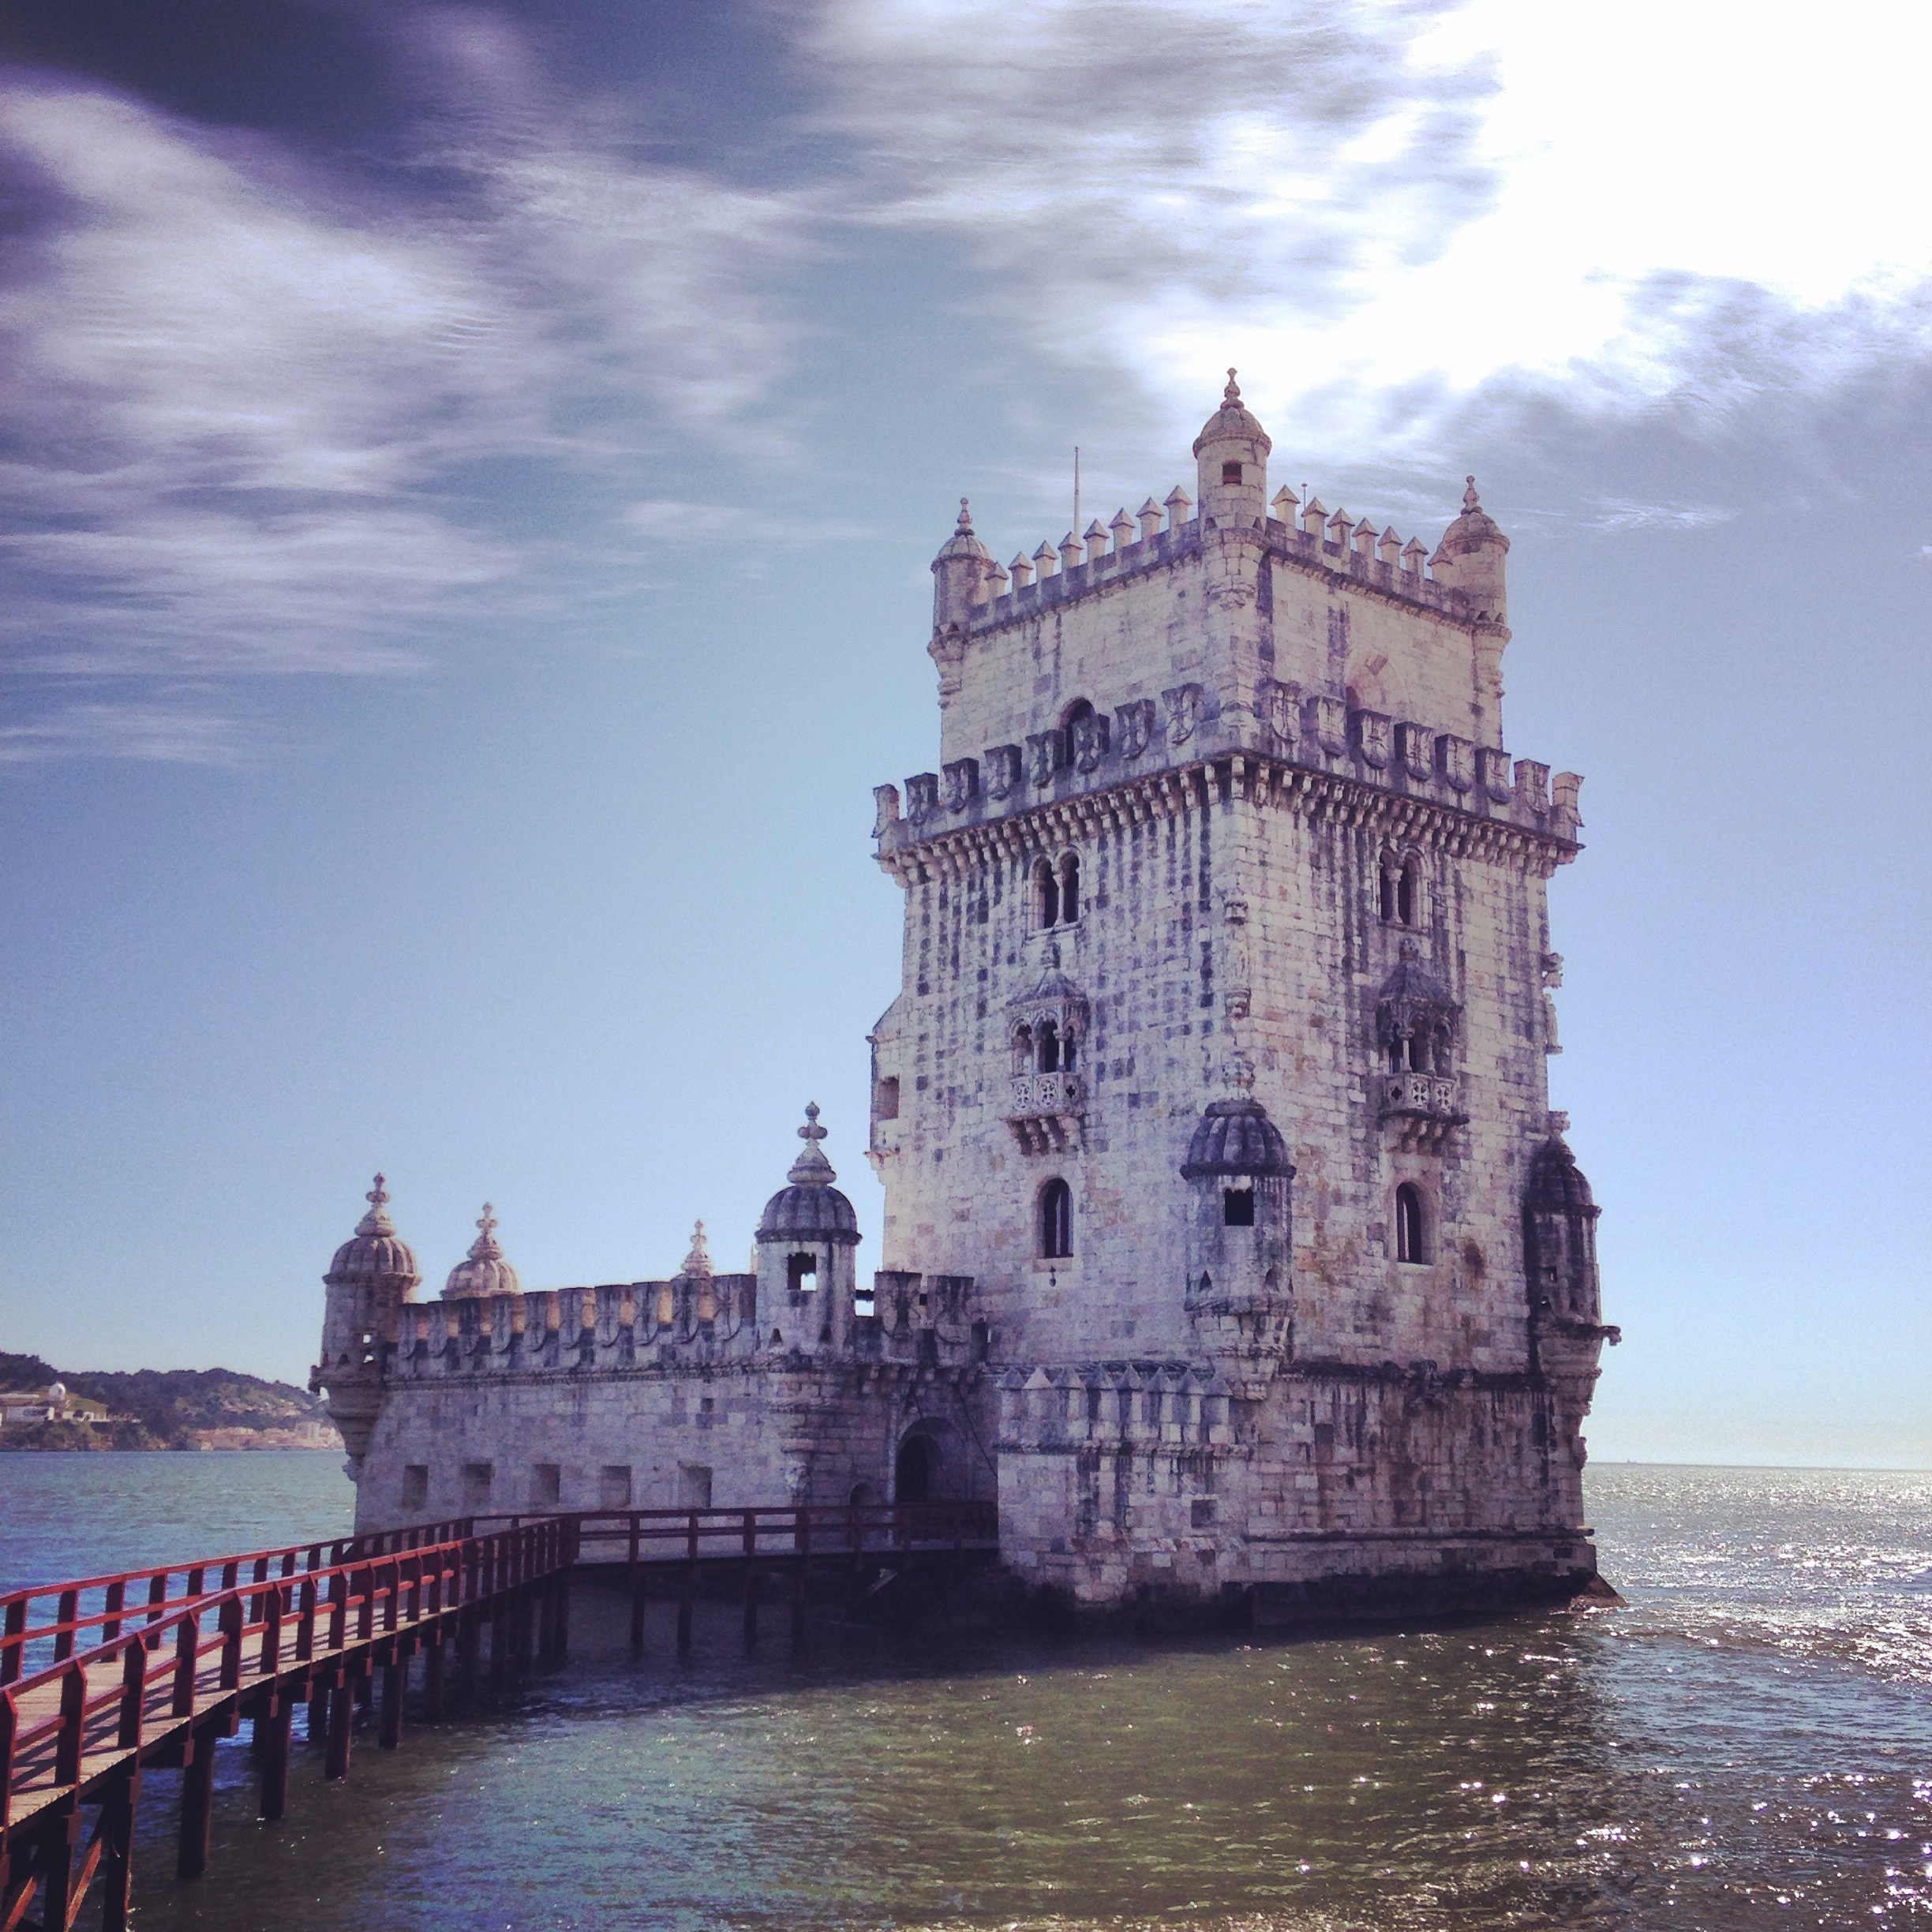
sea, tower, castle, landmark, tourism, tours